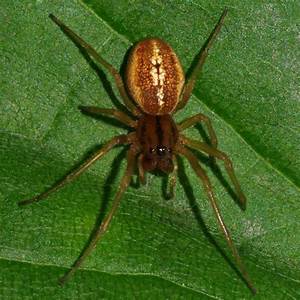
Label: spider